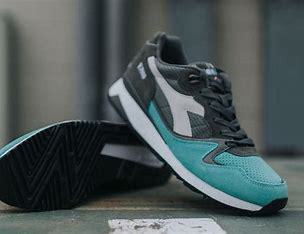
Brand: Diadora
Model: V7000